Rö runestone

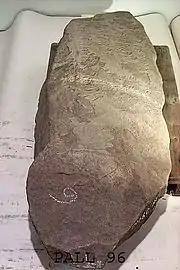
Rö runestone, photographed in 2000

The Rö runestone, designated under Rundata as Bo KJ73 U, is one of Sweden's oldest and most notable runestones.